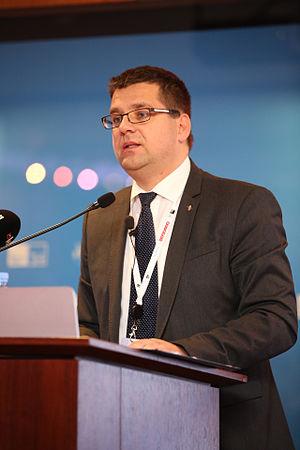
Miklós Seszták, né le 31 octobre 1968 à Budapest, est un homme politique hongrois, membre du Parti populaire démocrate-chrétien.